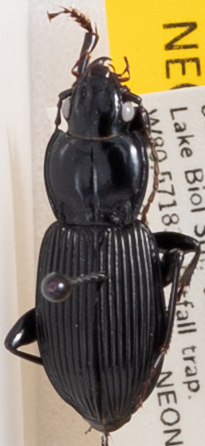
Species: Pterostichus coracinus
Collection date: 2022-07-12 04:00:00
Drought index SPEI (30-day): -0.348
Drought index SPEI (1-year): -0.9
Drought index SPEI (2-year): -0.39